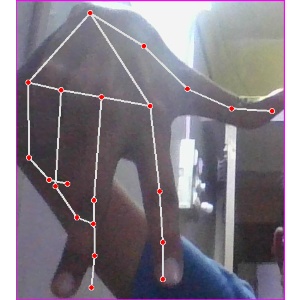
अक्षर: ग